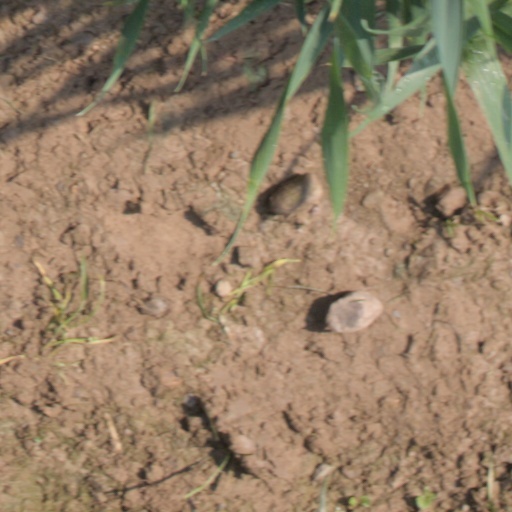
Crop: wheat